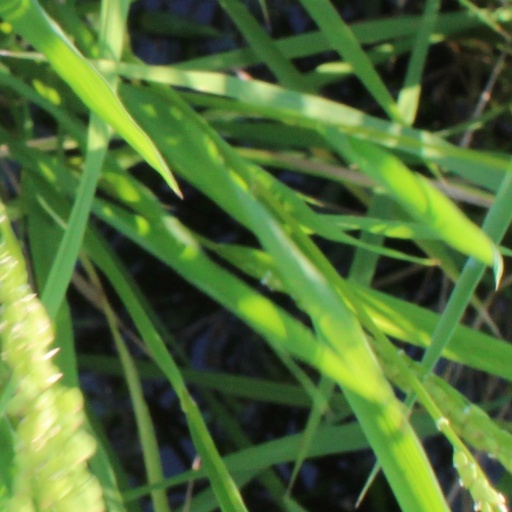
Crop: rice